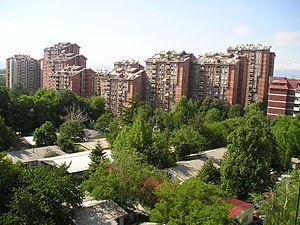
Skopje est la capitale et la plus grande ville de la Macédoine du Nord. Elle compte aujourd'hui un peu plus de 500 000 habitants, soit le tiers de la population totale du pays, dont une forte minorité d'Albanais et des communautés turque et rom. Seule métropole nord-macédonienne, elle concentre la majeure partie des fonctions administratives, économiques et culturelles du pays. Elle est située sur un important carrefour routier des Balkans, entre l'Égée et le Danube, et l'Adriatique et la mer Noire, et vit principalement de l'industrie métallurgique, agroalimentaire et textile.
Tsentar ou Centar est une des dix municipalités spéciales qui constituent la ville de Skopje, capitale de la République de Macédoine. Elle comptait en 2002 45 412 habitants et fait 7,52 km².